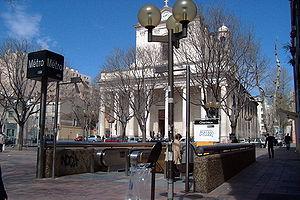
Chartreux est une station de la ligne 1 du métro de Marseille. La station est inaugurée le 26 novembre 1977 et se situe sous l'église des Chartreux.